Blackamoor (decorative arts)

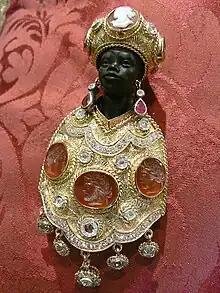
Moretto Veneziano (Sultano)

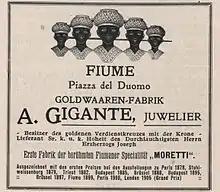
Advertisement for a jewellery store in Fiume (today Rijeka, Croatia) (early 20th century))

Blackamoor is a type of figure and visual trope in European decorative art, typically found in works from the Early Modern period, depicting a man of sub-Saharan African descent, usually in clothing that suggests high status. Common examples of items and objects decorated in the blackamoor style include sculpture, jewellery, and furniture. Typically the sculpted figures carried something, such as candles or a tray. They were thus an exotic and lightweight variant for the "atlas" in architecture and decorative arts, especially popular in the Rococo period.